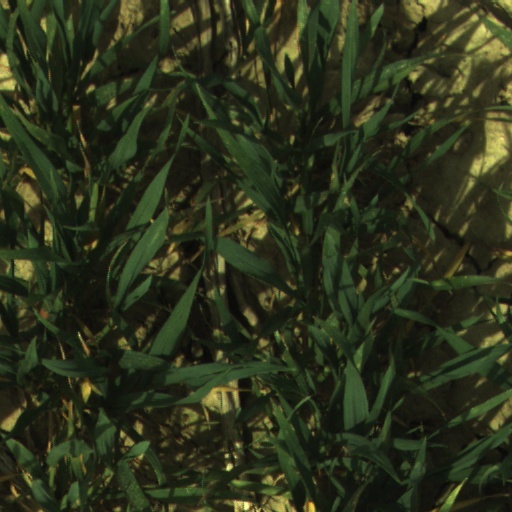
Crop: wheat